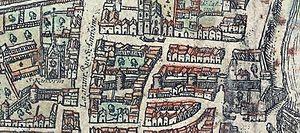
Enceinte de Philippe Auguste (détail quartier Saint-Paul) sur le Plan de Braun and Hogenberg (c.1530, publié en 1572, édition of 1593).
Le plan de Braun et Hogenberg est un plan de Paris du XVIᵉ siècle. En raison d'une illustration comportant trois petits personnages, on lui a donné le surnom de « plan aux trois personnages ».
La porte Saint-Antoine, aujourd'hui disparue, était une des portes de Paris, à l'extrémité orientale de la ville.